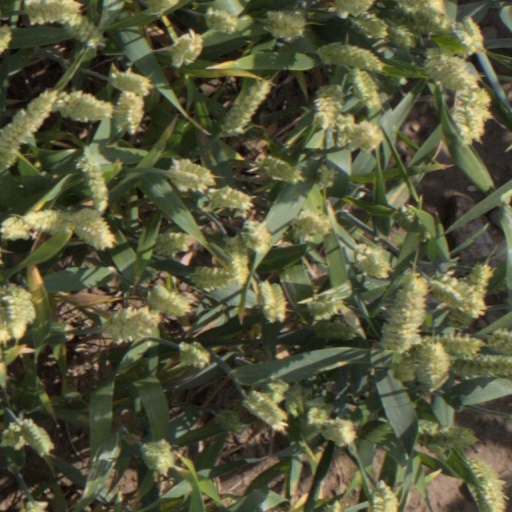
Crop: wheat